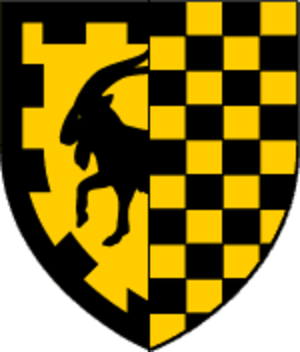
Cet article dresse la liste des comtes d'Urgell, qui ont gouverné le comté d'Urgell, un des comtés catalans médiévaux, entre la fin du VIIIᵉ siècle et le début du XVᵉ siècle.